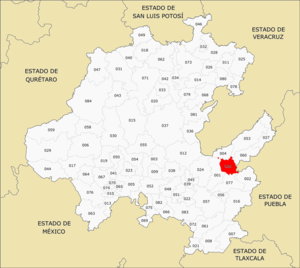
Metepec est une municipalité de l'État d'Hidalgo, au Mexique.